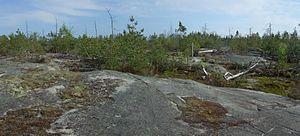
Le parc national de Tyresta est situé dans les communes de Haninge et Tyresö du comté de Stockholm, dans la province historique de Södermanland. Ce parc national de Suède couvre 1 962 ha et est entouré de la réserve naturelle de Tyresta, pour un total de près de 5 000 ha protégés, en contact direct avec la métropole de Stockholm.